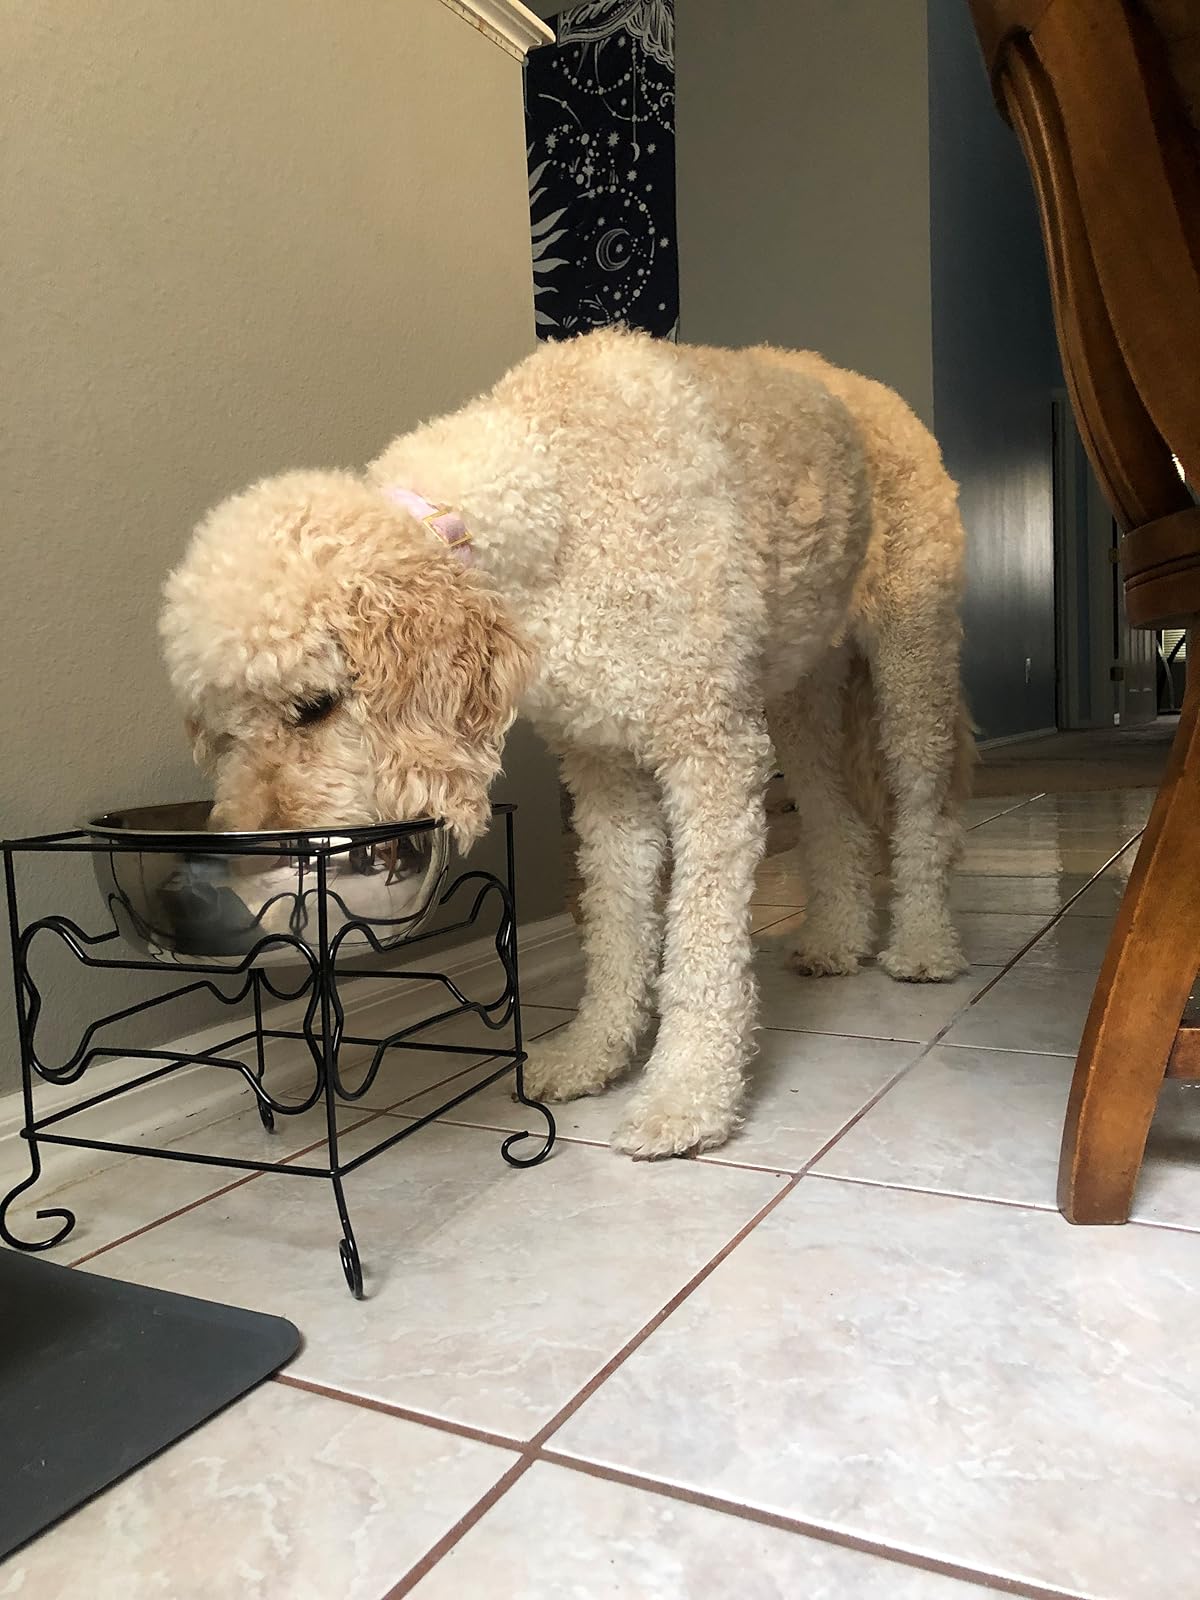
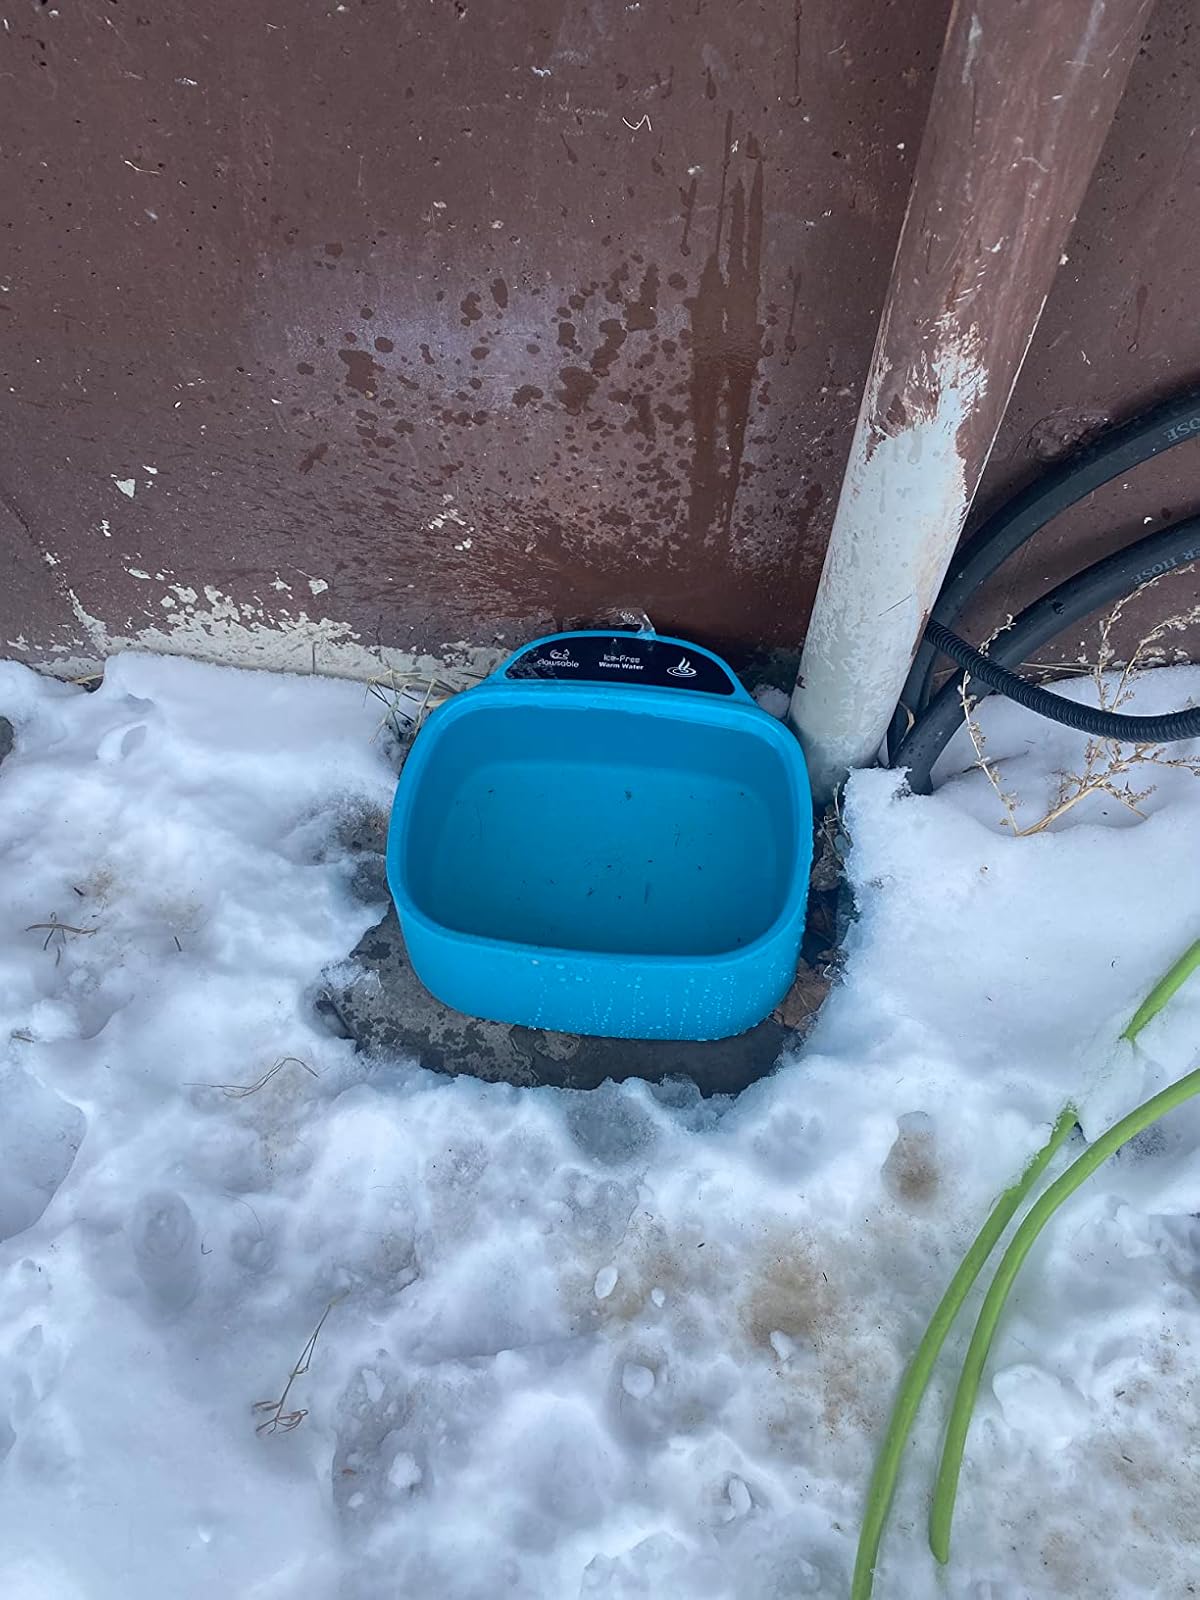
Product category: items_bowl
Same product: no